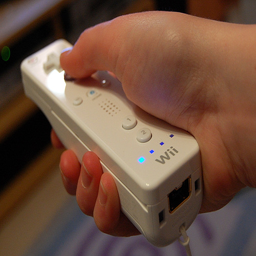
Person using video game controller in indoor setting.
Closeup of a hand holding a Wii controller.
A person is holding a wii console remote
Closeup of a person using a Wii controller.

A person holding a video game controller in their hand.